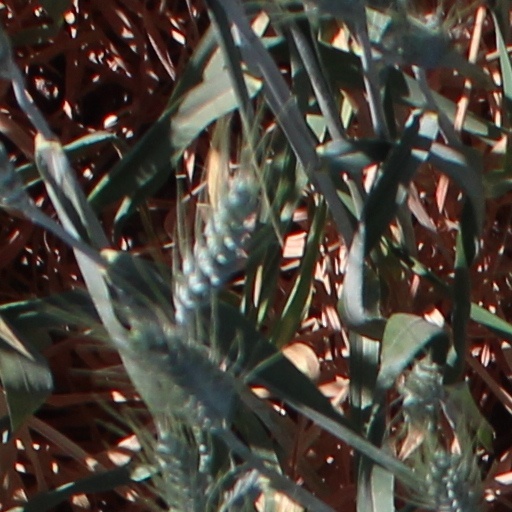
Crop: wheat